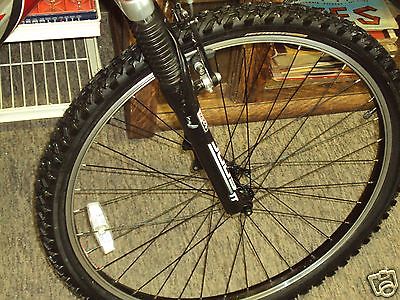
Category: bicycle